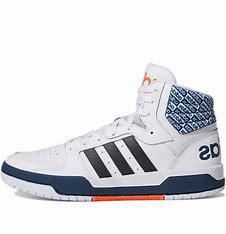
Brand: adidas
Model: NEO Entrap Mid Skate